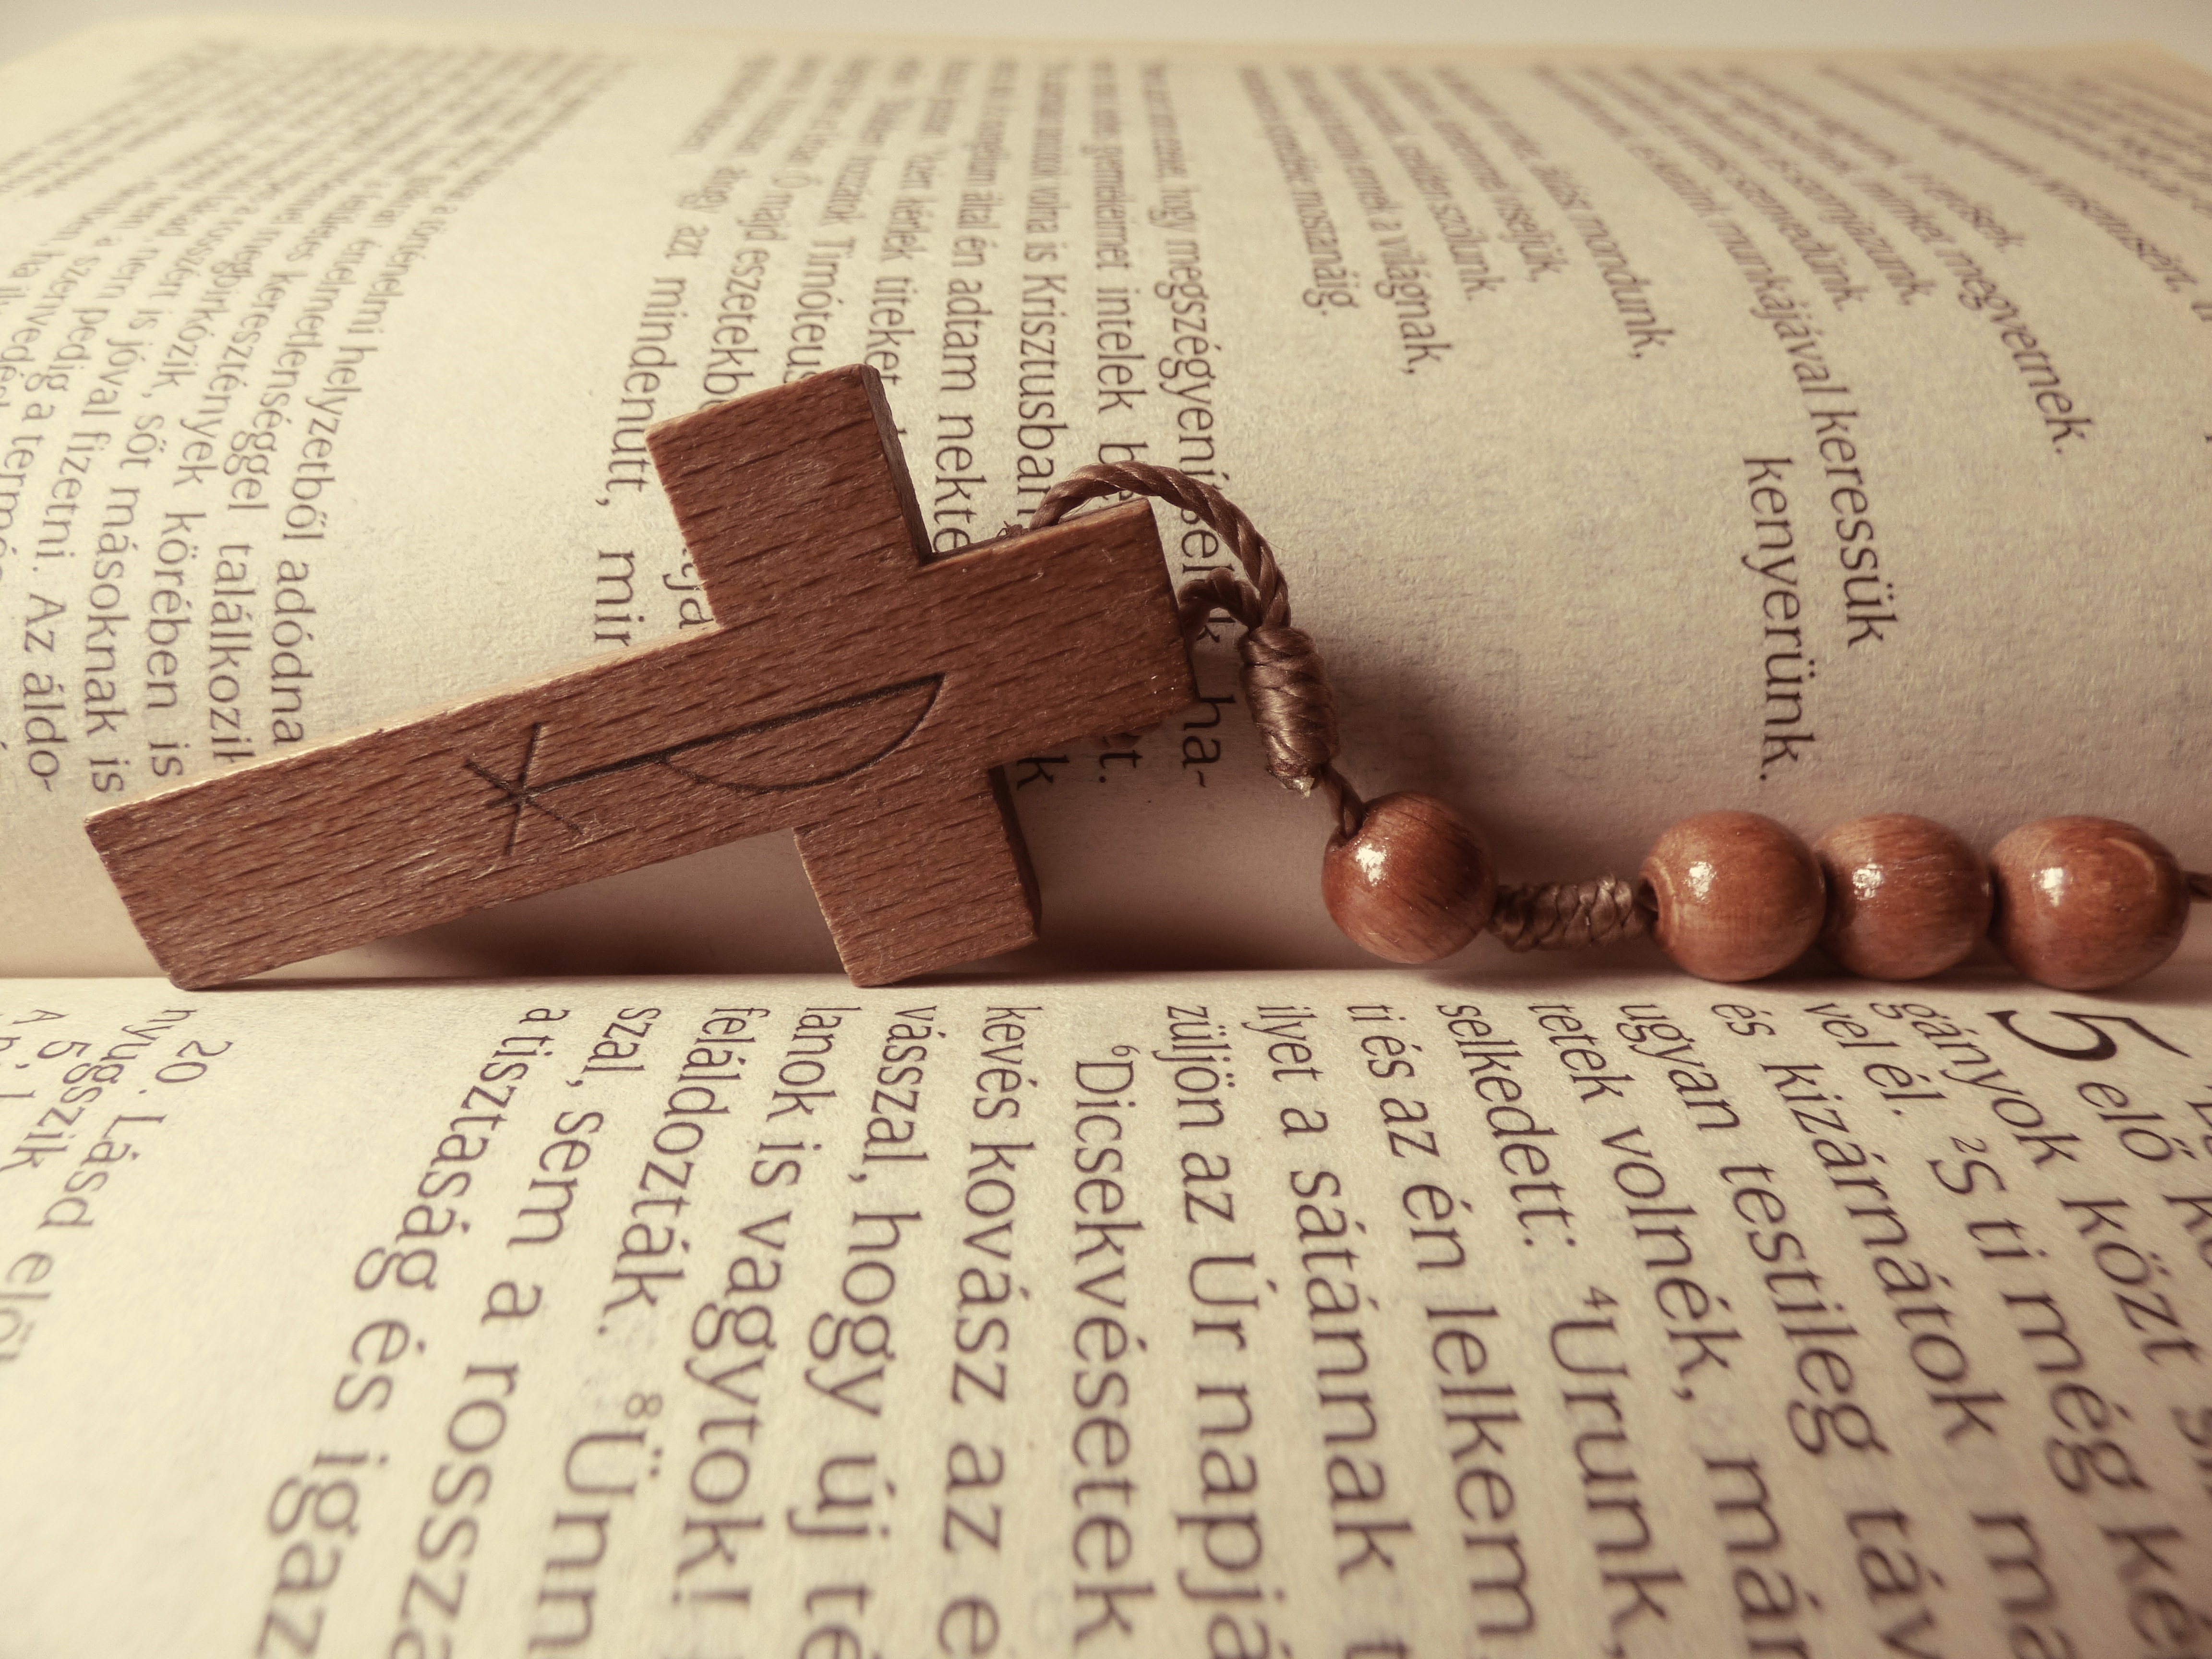
writing, hand, book, wood, reader, cross, christian, bible, close up, art, drawing, calligraphy, shape, rosary